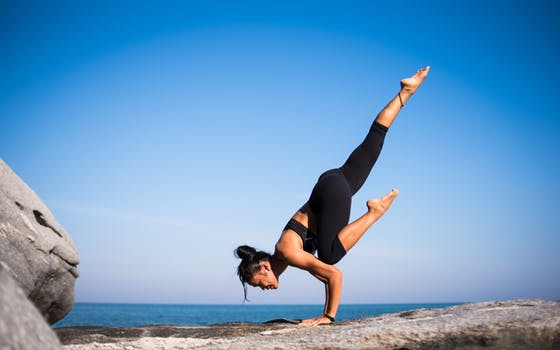
Label: No Watermark